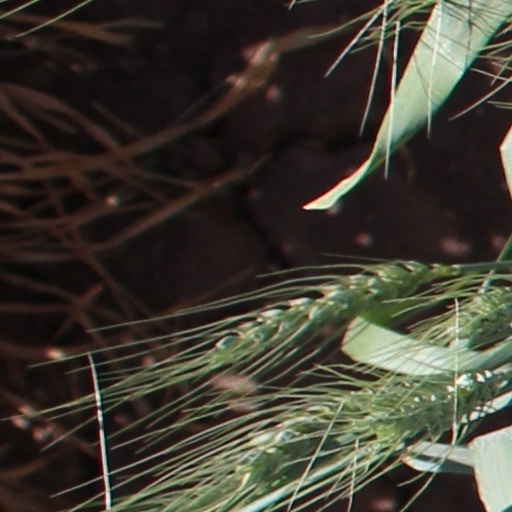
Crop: wheat